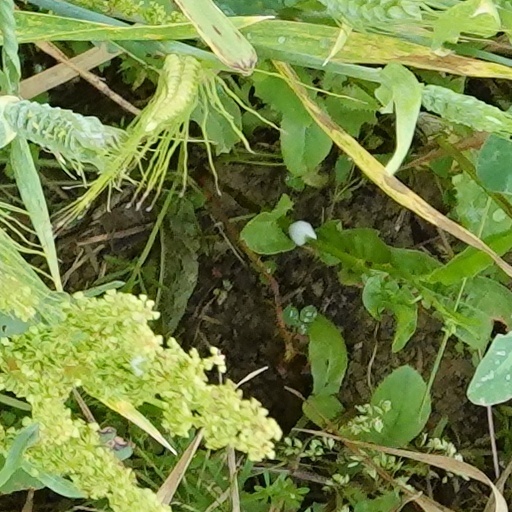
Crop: wheat